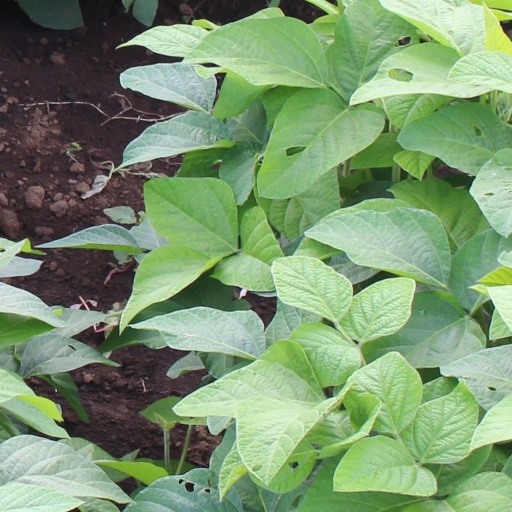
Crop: soybean